Grand Palace

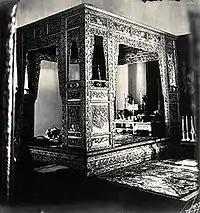
Canopy bed of King Rama I at the east section, north room of the Chakraphat Phiman Hall. Every king is required to sleep at least a few nights here.

Directly behind is the "Phra Thinang Phaisan Thaksin". The rectangular-shaped hall is a ceremonial functions hall, where the most important religious and state ceremonies are held. It is the main venue where royal coronations are performed at the beginning of each king's reign, the last coronation ceremony held here was on 4 May 2019 for King Rama X. Formerly the hall was a private reception hall and living space of King Rama I. He often hosted meetings and dinners for his closest ministers and other trusted courtiers here. After his death the hall was converted into a ceremonial space. The long rectangular hall is decorated in rich murals depicting scenes from Buddhist and Hindu mythology.